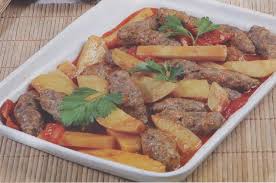
Yemek: izmir_kofte